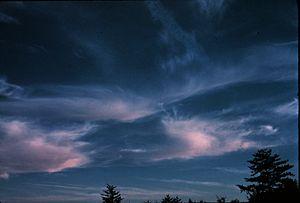
Duplicatus est une variété de certains nuages lorsqu'ils sont en bancs étendus, en nappes ou en couches superposés, faiblement séparés, voire partiellement soudés. Ce terme est surtout appliqués aux cirrus, cirrostratus, altocumulus et stratocumulus.